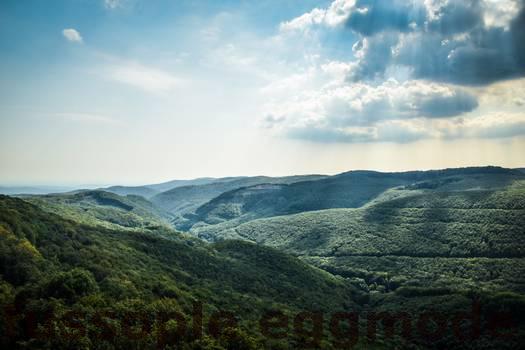
Label: Watermark